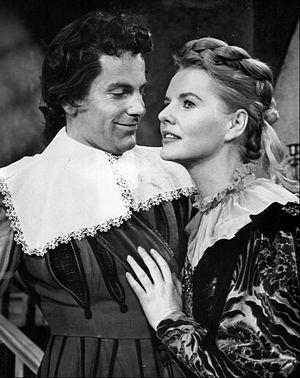
Cette liste comprend une partie des élèves diplômés de la Royal Academy of Dramatic Art.